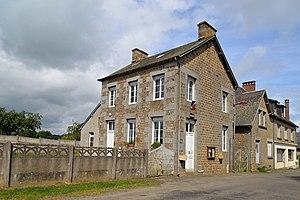
Faverolles (Orne)
Faverolles est une commune française, située dans le département de l'Orne en région Normandie, peuplée de 146 habitants.